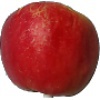
Label: Apple Red Yellow 1